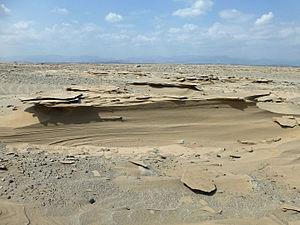
Sable dans le désert du Danakil (Ethiopie)
Pierre Arnoux, né le 3 mars 1822 à Nice et mort le 3 mars 1882 en Éthiopie, est un négociant et explorateur français.
Le Danakil est un désert situé dans la Corne de l'Afrique, au nord-est de l'Éthiopie et au sud de l'Érythrée – où il forme le district du sud de la mer Rouge.